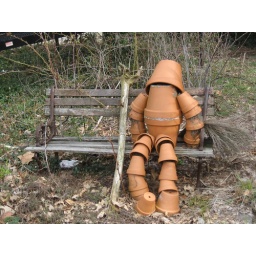
Creative use of flower pots in Northside